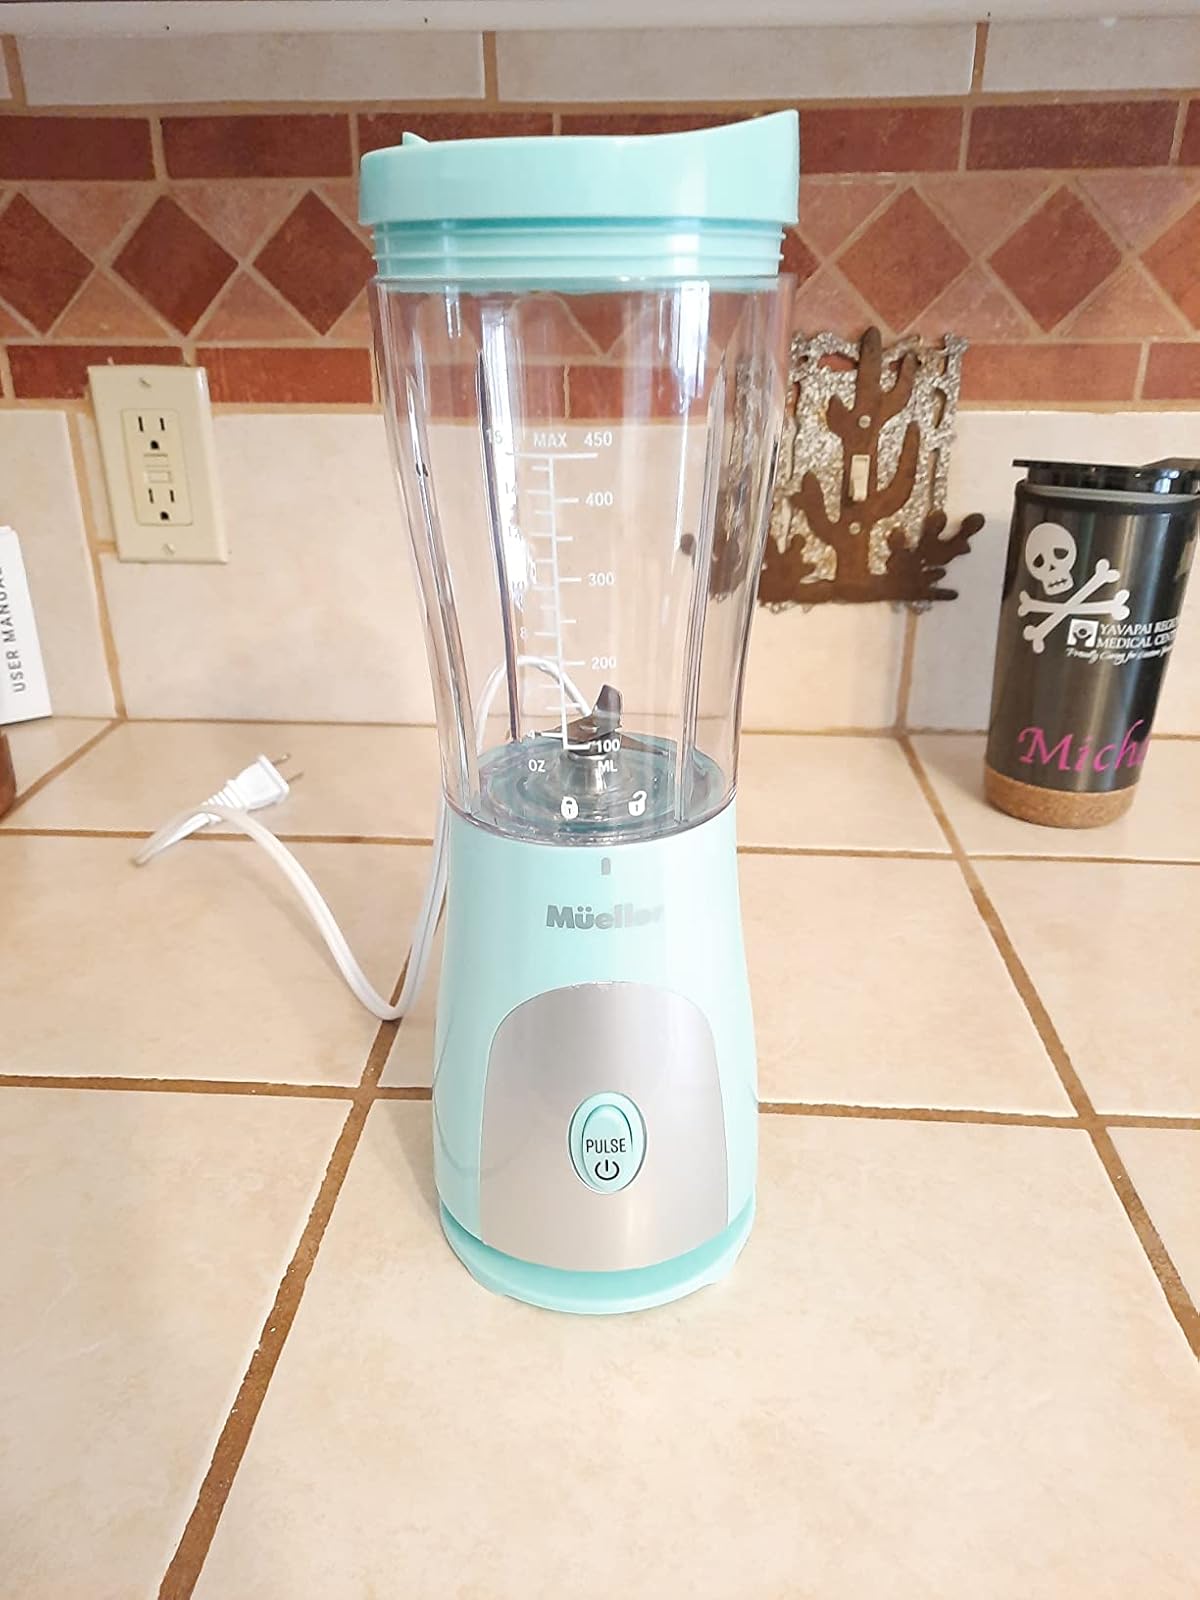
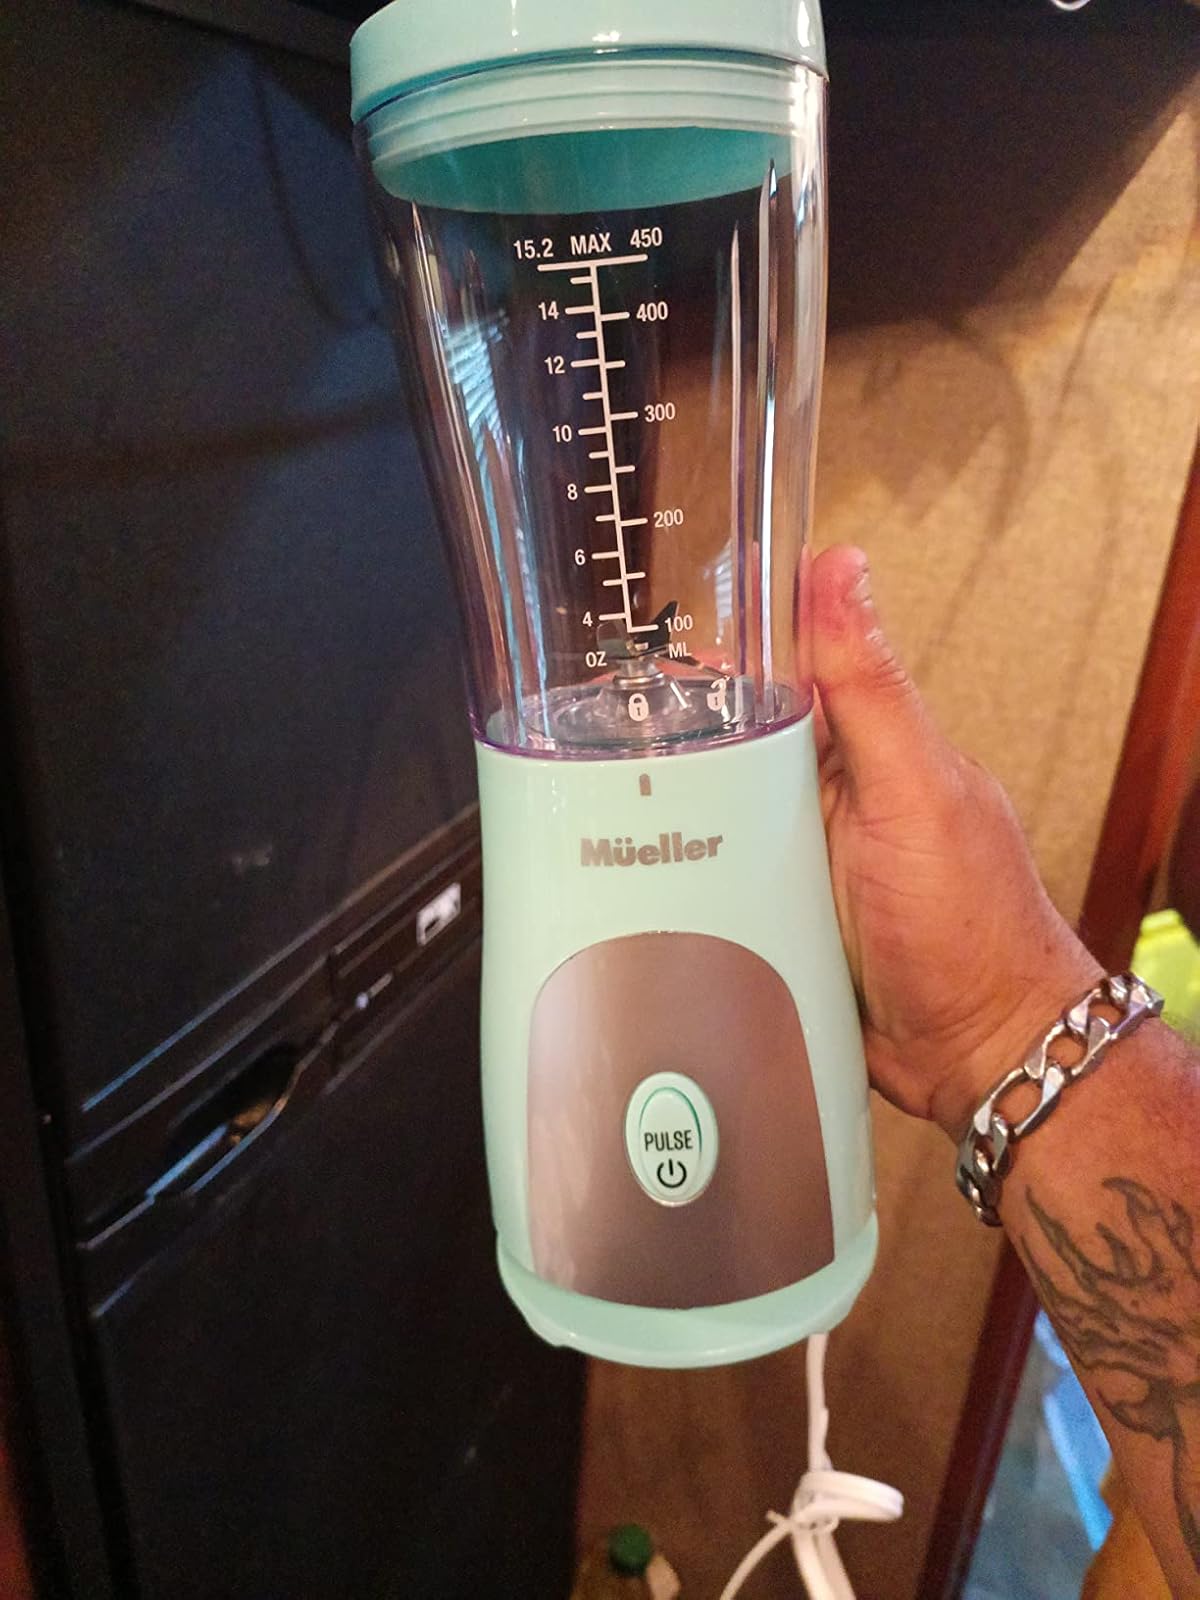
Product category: items_blender
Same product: yes